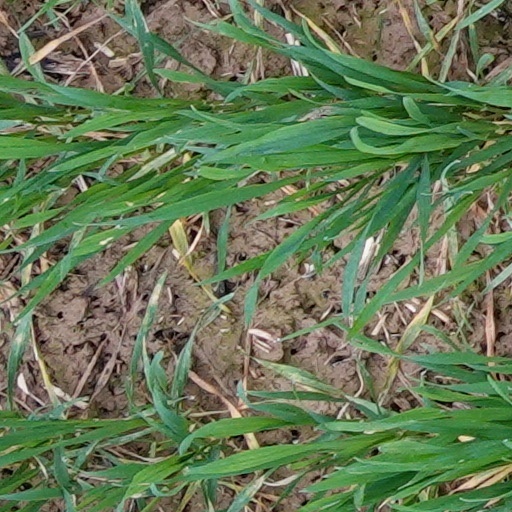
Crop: wheat